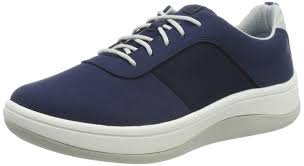
Label: Boat